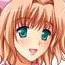
Portrait style: Anime Portrait